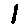
Label: 1